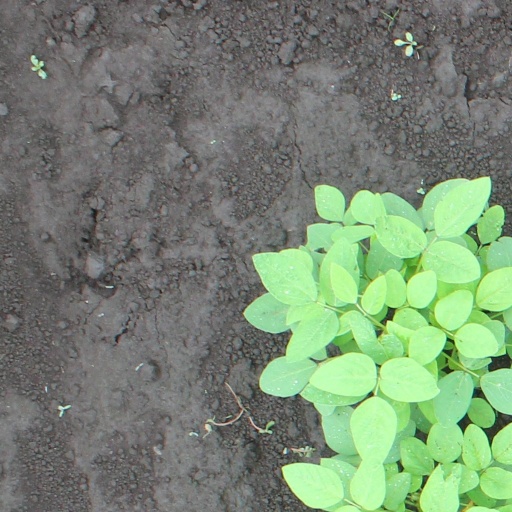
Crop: soybean